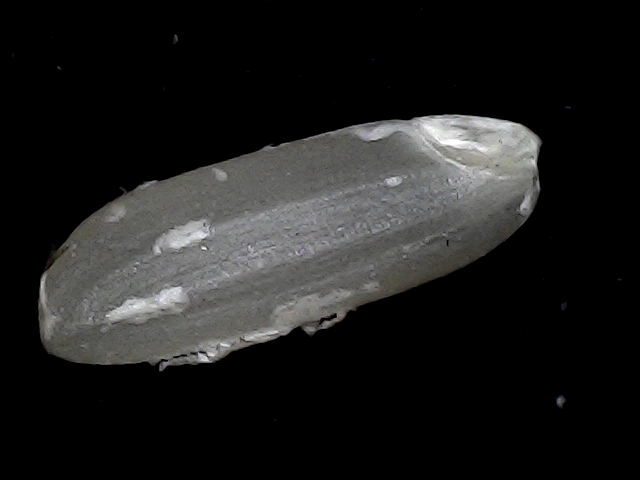
Rice variety: BD85